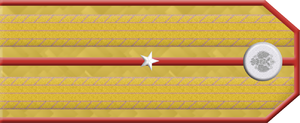
Donat Makijonek est un pilote chasse polonais, as, de l'Armée de l'air impériale russe de la Première Guerre mondiale, titulaire de 5 victoires homologuées.
Andreï Savvitch Glebov, né en 1770 et mort le 12 septembre 1854, est un major-général de l'Armée impériale de Russie. Au cours des différentes campagnes militaires effectuées par la major-général Glebov fut blessé 28 fois.
Vassili Vassilievitch Kotchoubeï. Né le 13 août 1784 à Iaroslavets, décédé le 9 septembre 1844. Il prit part aux Guerres napoléoniennes, Conseiller privé en 1835.